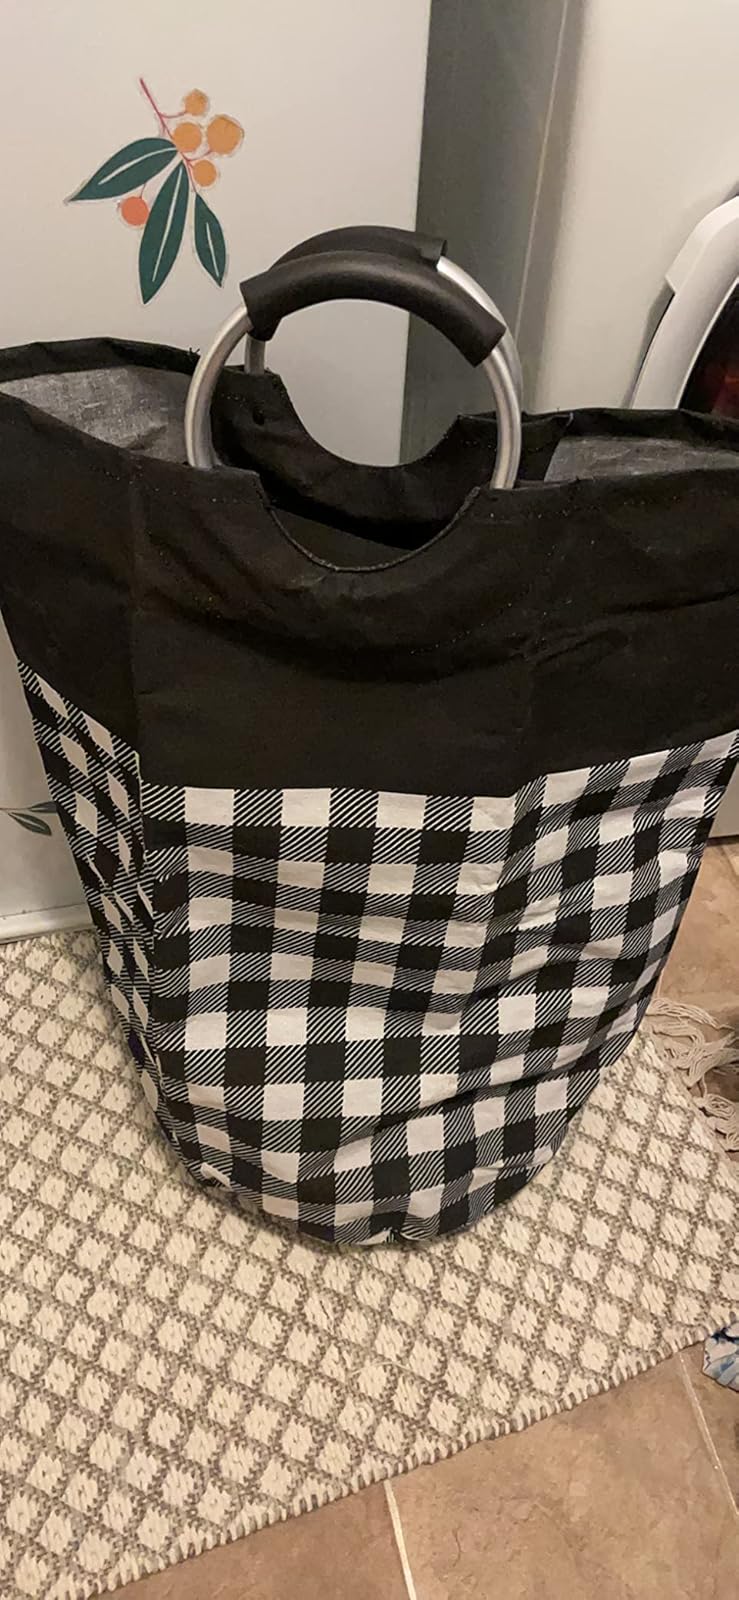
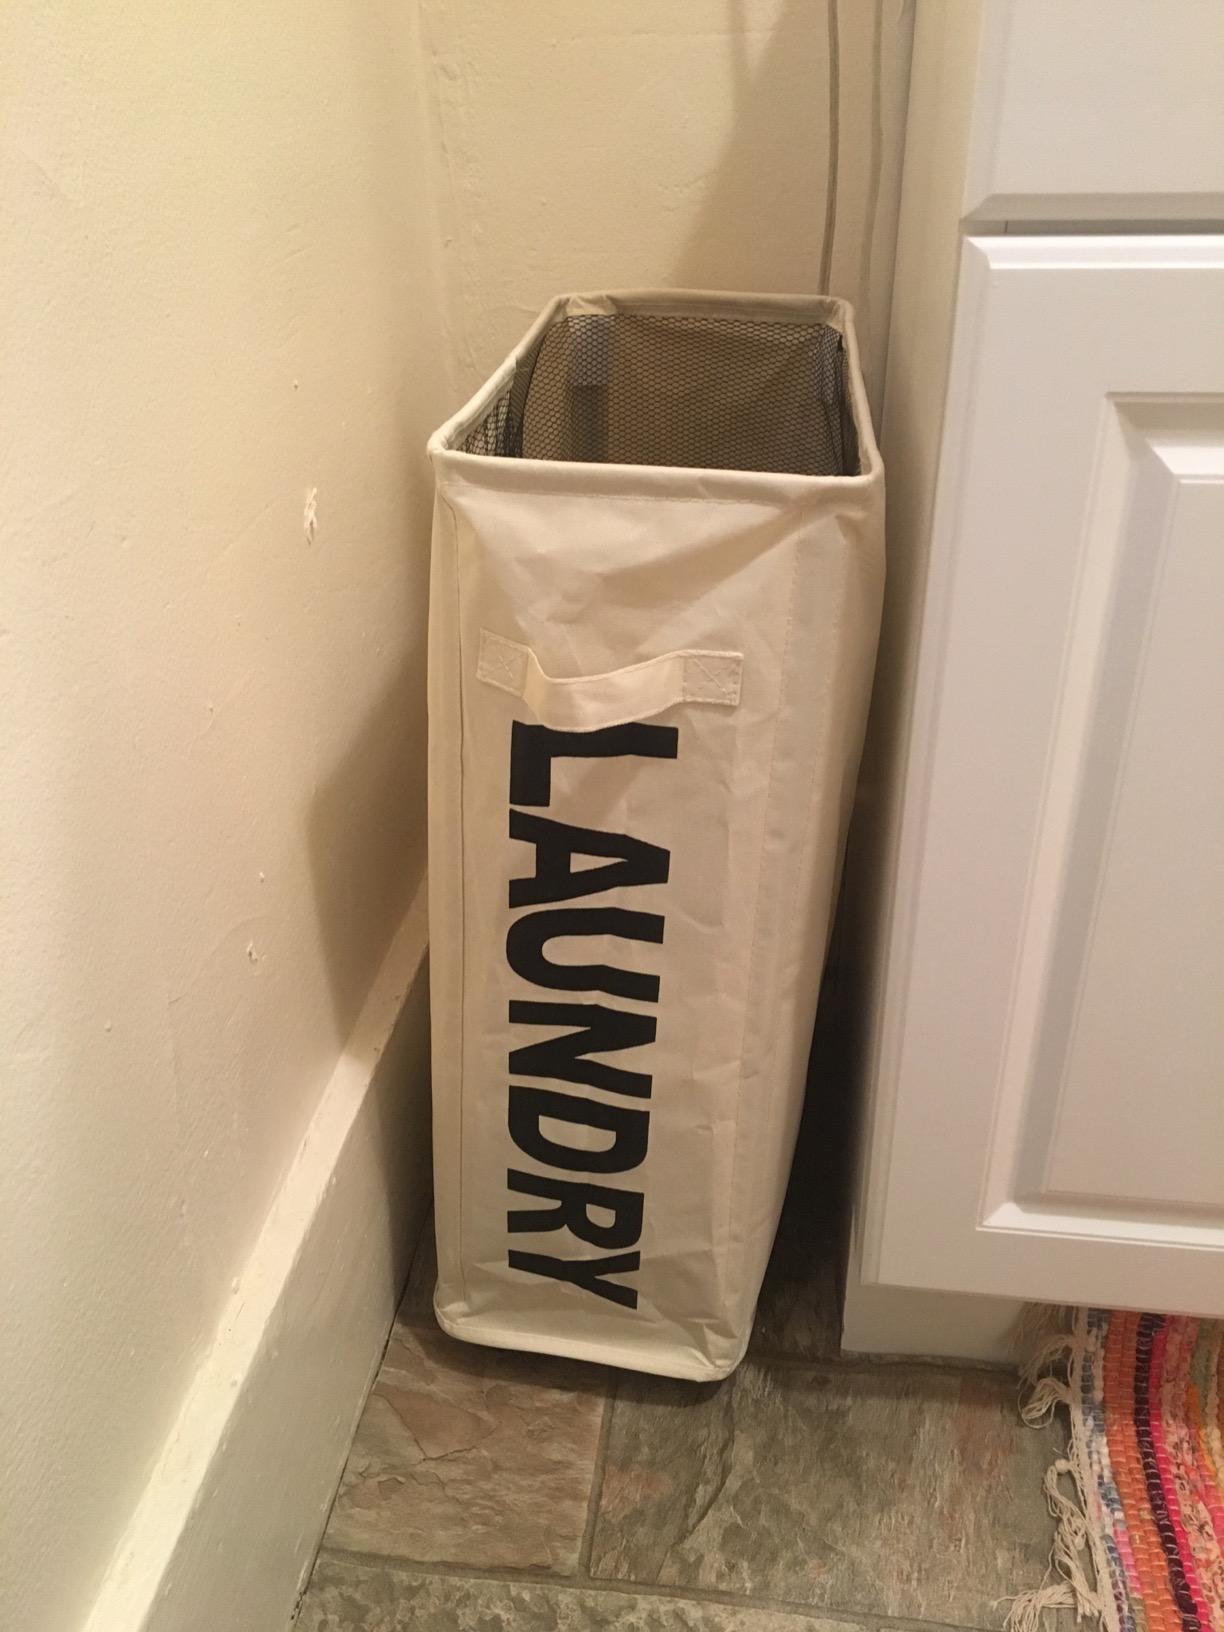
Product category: items_hamper
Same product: no